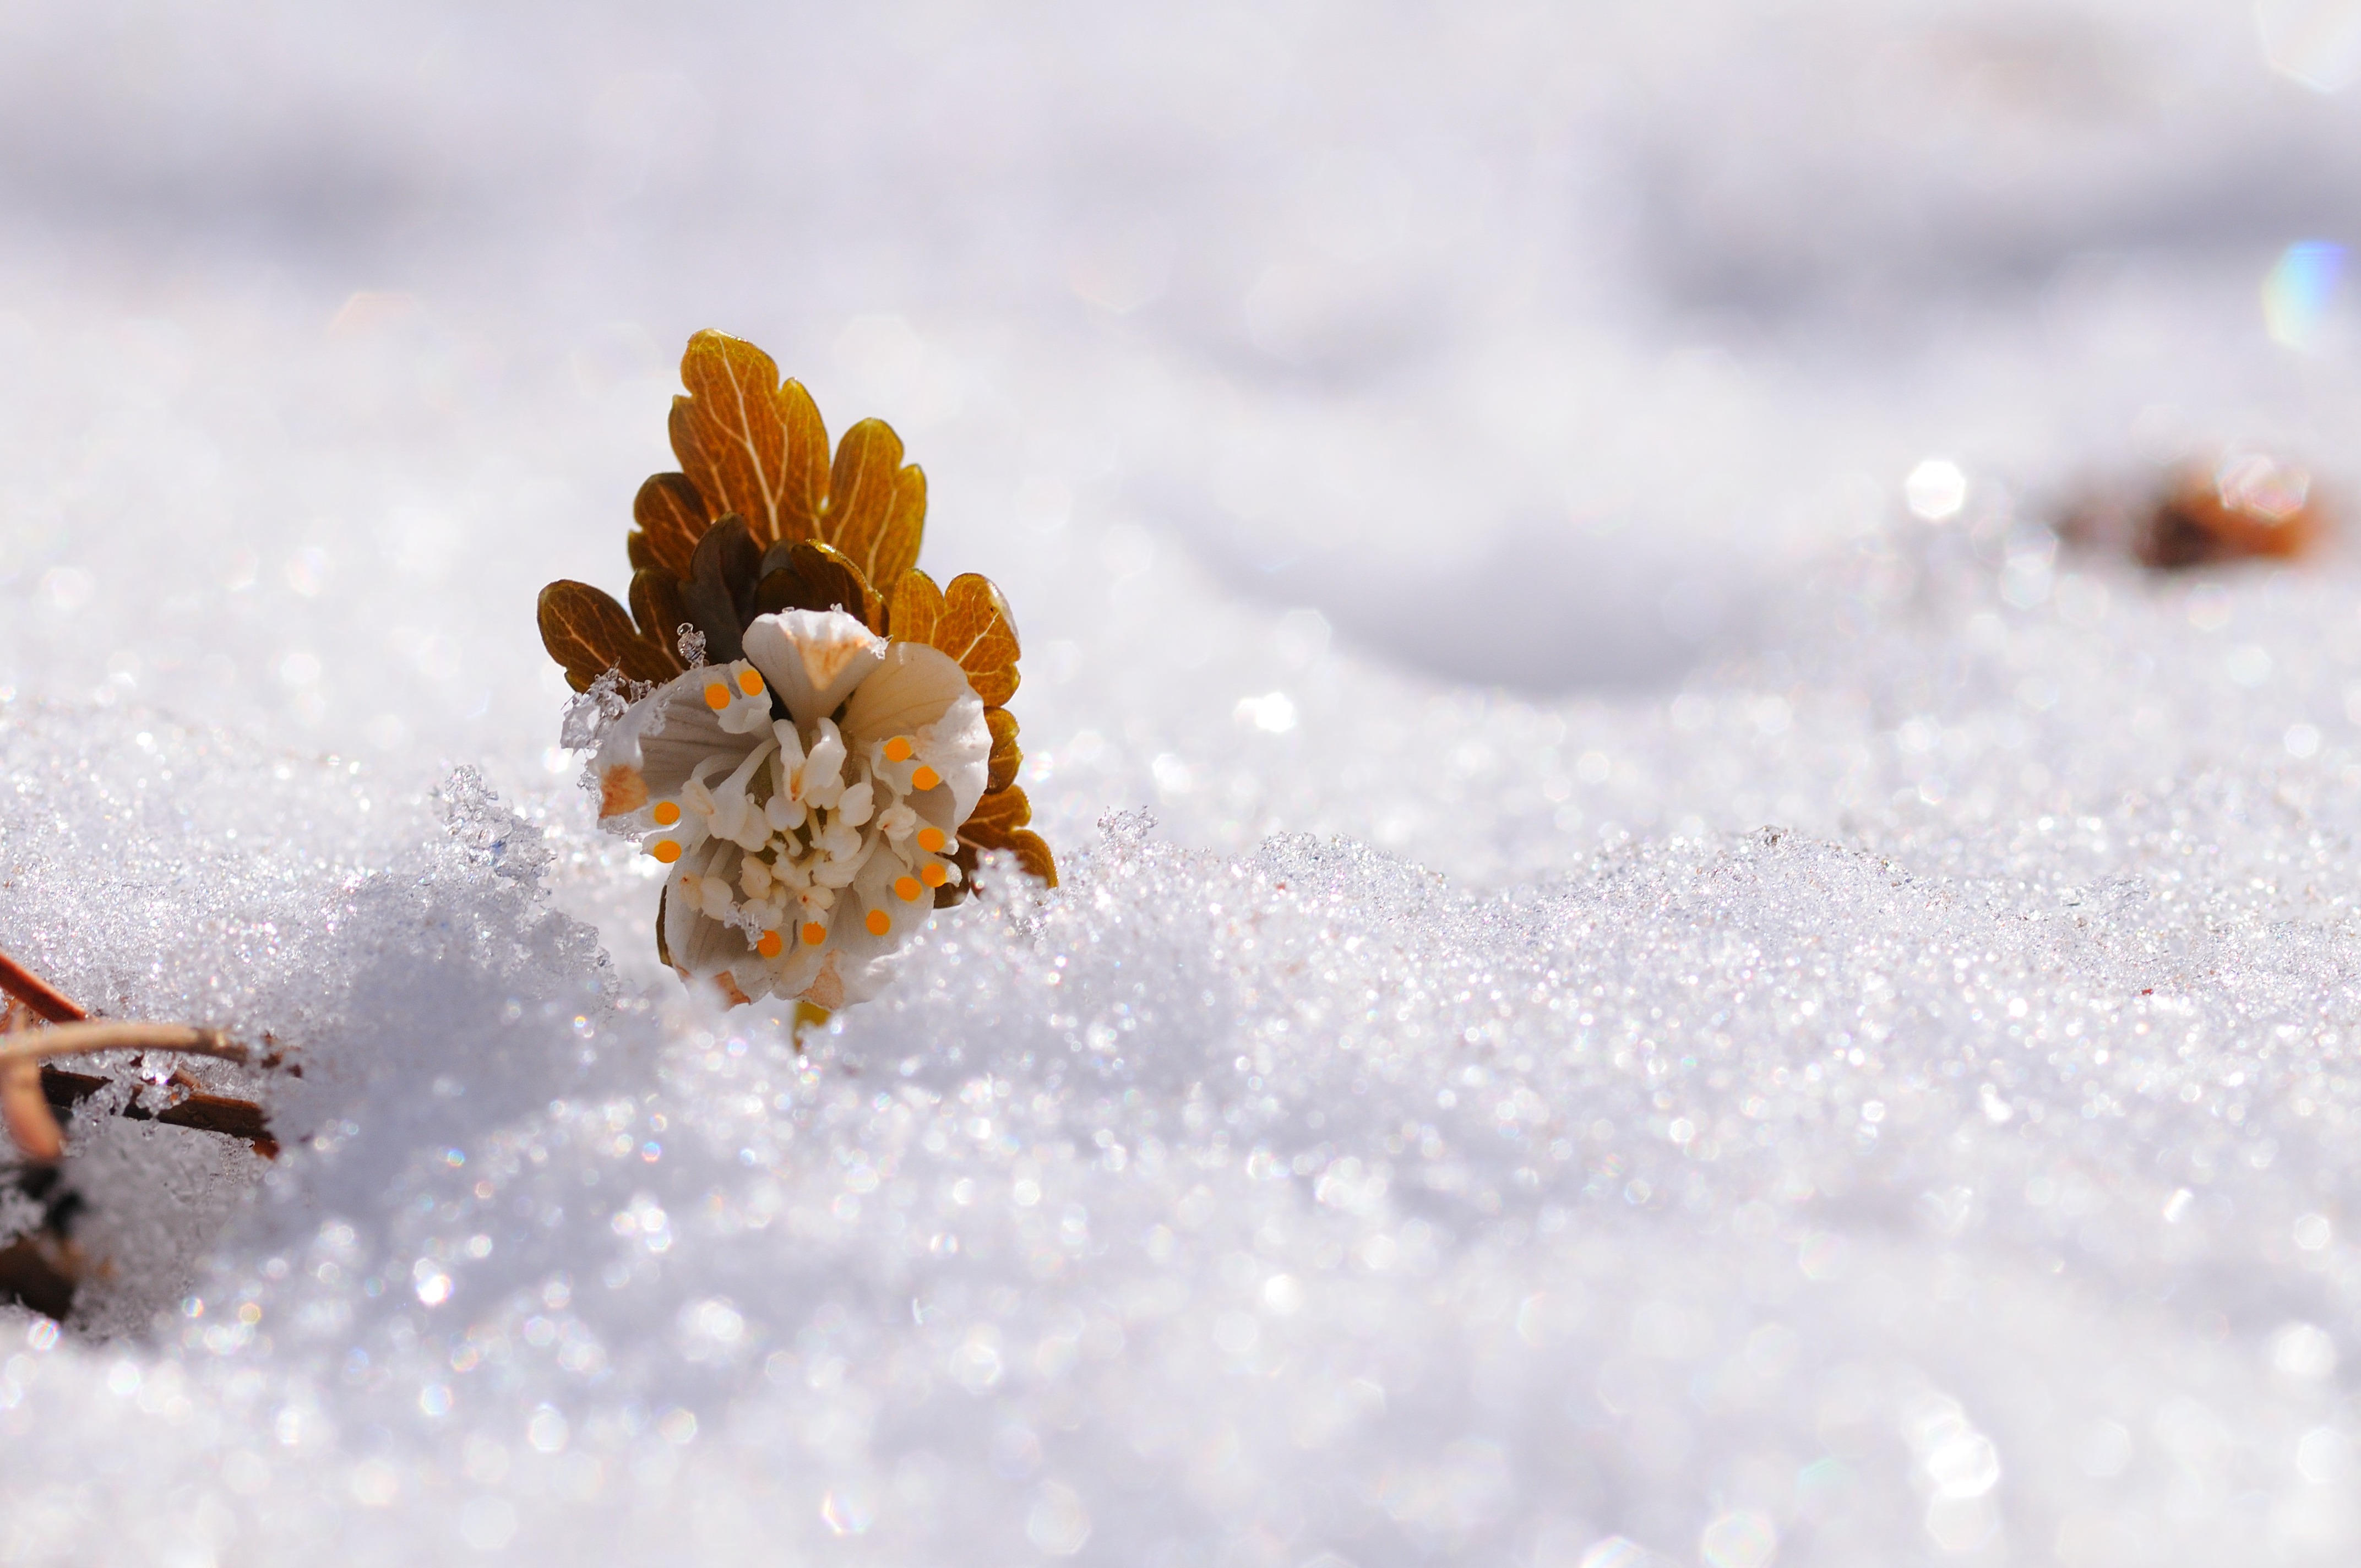
branch, snow, winter, plant, sunshine, photography, sunlight, morning, leaf, flower, petal, frost, ice, weather, season, flowers, close up, freezing, macro photography